Joe Kennedy III

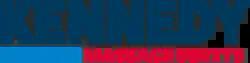
Logo for Kennedy's 2020 Senate Campaign

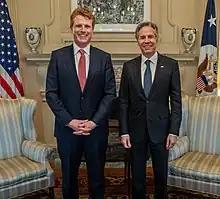
Kennedy with Secretary of State Antony Blinken in 2023

Kennedy was sworn into the 113th U.S. Congress on January 3, 2013, and assigned to the Committee on Foreign Affairs and the Committee on Science, Space, and Technology. He praised the technology committee assignment as an opportunity to secure federal funding, including National Science Foundation and Small Business Innovation Research grants, for life sciences companies in his district. As a freshman in his party, he was unable to secure a seat he had sought on the Education Committee.